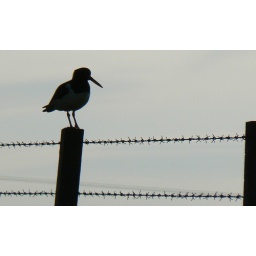
From in my car .... window slowly opened.